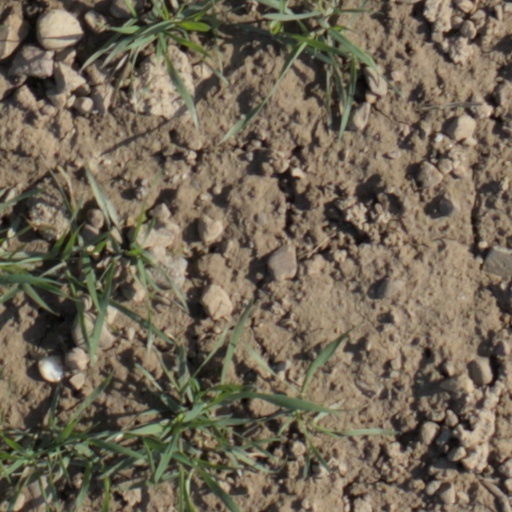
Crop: wheat